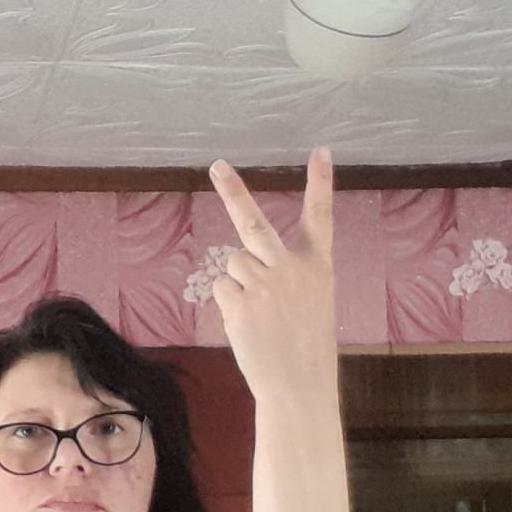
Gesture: peace_inverted